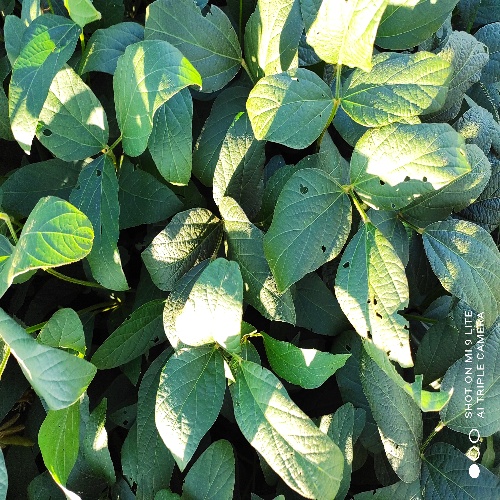
Label: Diabrotica_speciosa